Nicosia

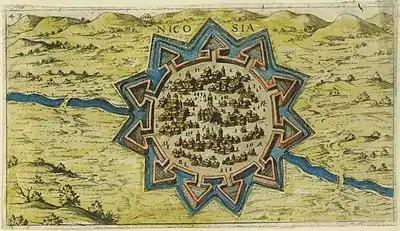
Map of Nicosia in Cyprus, created in 1597

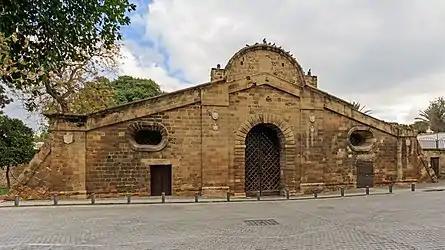
Famagusta Gate built in 1567

In 1373/4, Nicosia was occupied and ravaged by the Republic of Genoa and in 1426 from the Mamluk Sultanate.